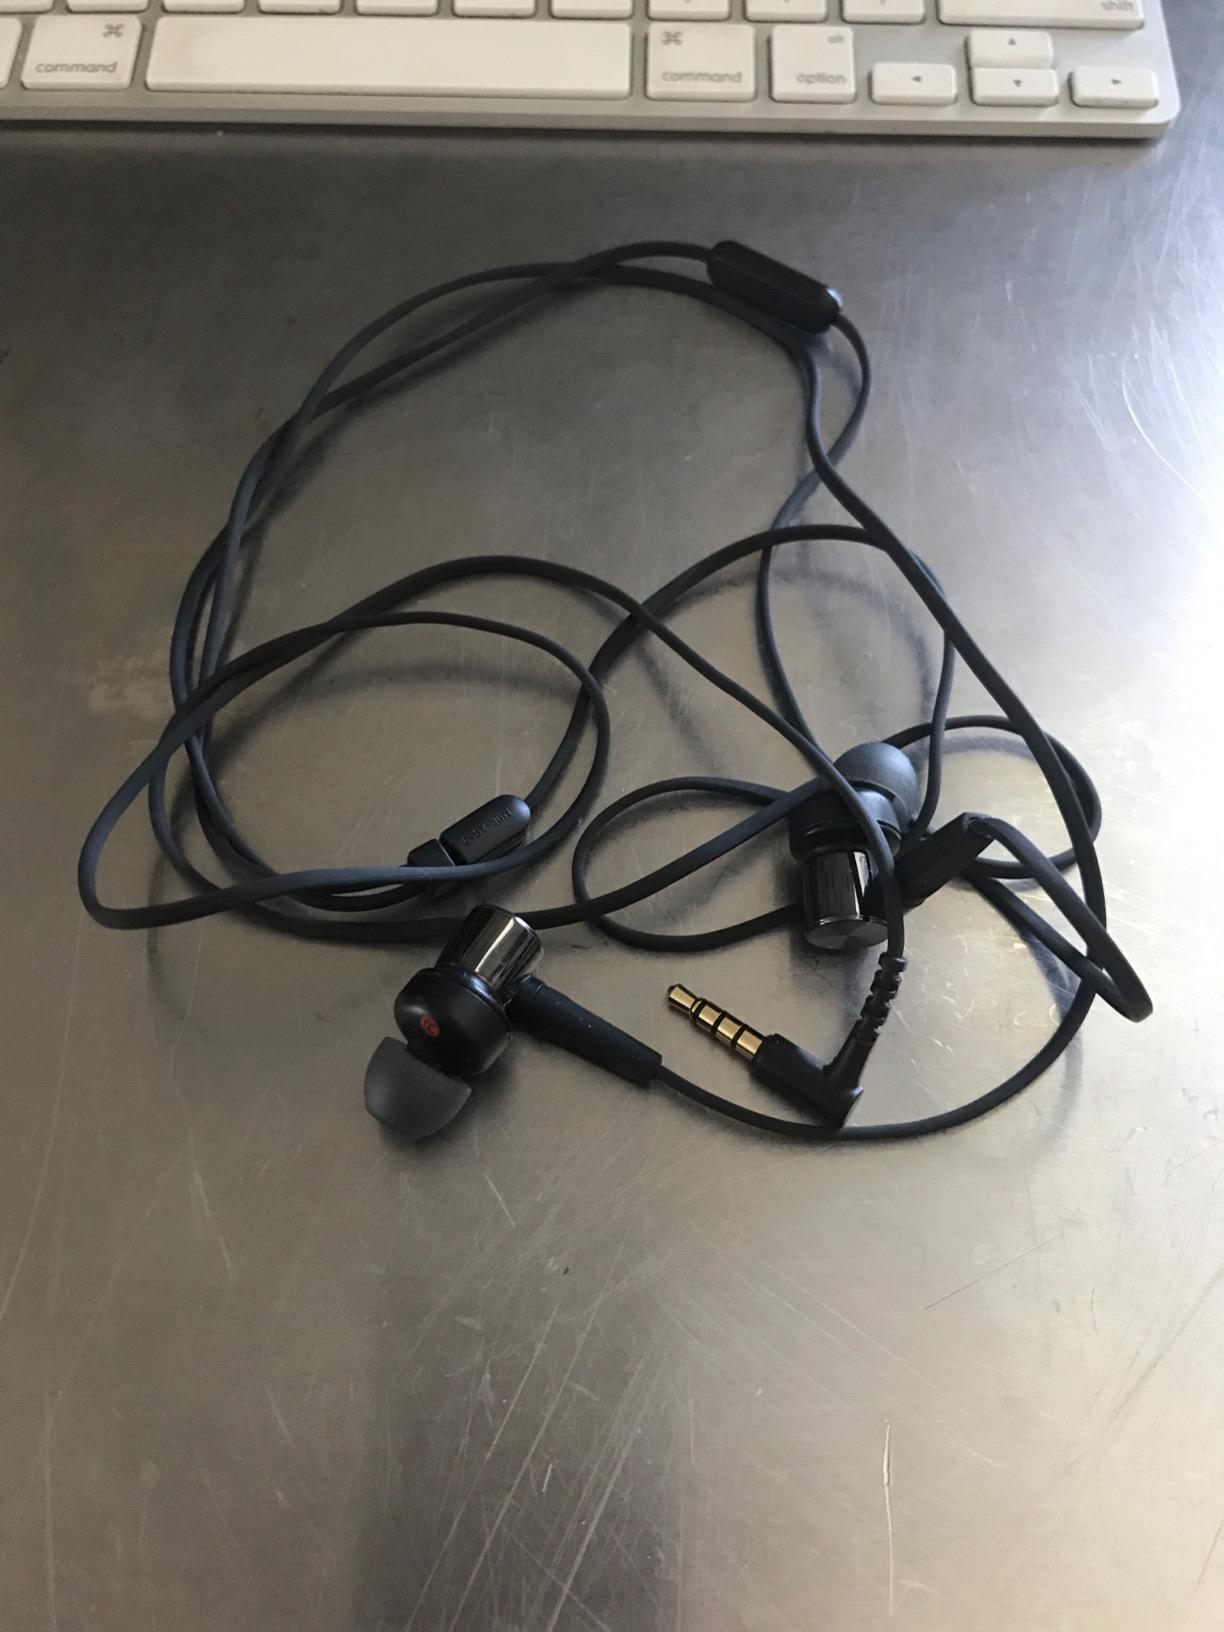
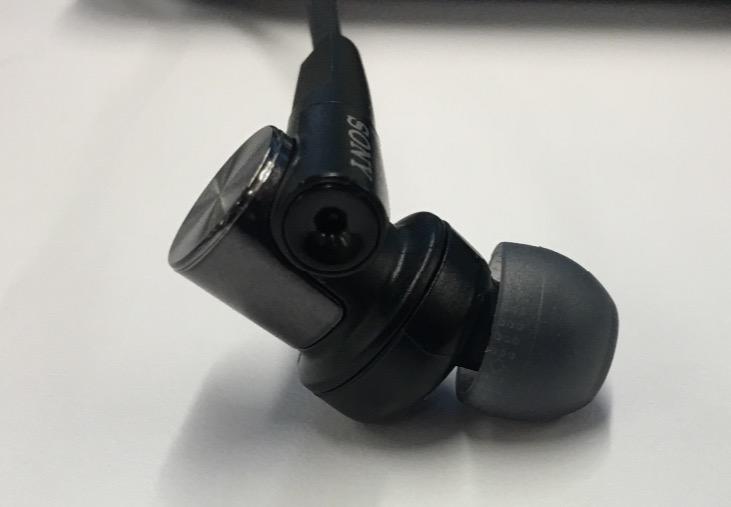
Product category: headphones
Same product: yes